Palayathu Vayal Government Upper Primary School

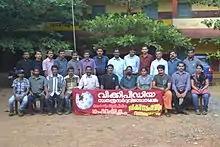
A team participating in a two-day knowledge interaction session hosted by the school with the local Wikipedians, forest ecologists and experts from other fields in December 2012

Palayathu Vayal Government Upper Primary School, Kolayad is an educational institution situated within the deep tropical forests of Kolayad Panchayat, Kannur district of North Kerala, India.